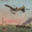
Label: airplane